Alfonso Pérez (boxer)

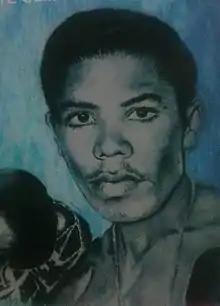
Poster of Pérez, bronze medallist in lightweight boxing at the 1972 Olympics

Alfonso Pérez (born 16 January 1949 in Cartagena) is a retired boxer from Colombia, who won the bronze medal in the men's lightweight division (– 60 kilograms) at the 1972 Summer Olympics. In 1971 he won the silver medal at the Pan American Games. He turned professional on 6 April 1973, and retired in 1981 after 40 bouts (27 wins, 10 losses and 3 draws, 20 of those wins by way of knockout).